HMS Invincible (1747)

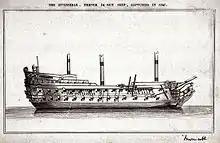
"Invincible" after her capture

This was changed by François Coulomb's design for , launched in 1739 at Toulon. The gundeck length was stretched to 164 (French) feet, and the four small guns on the poop were eliminated, replaced by new gunports for an additional pair of 36-pounder guns on the lower deck and an extra pair of 18-pounder guns on the upper deck. This new gun establishment became the standard for all subsequent French 74s. The next two ships, "Invincible" designed by Pierre Morineau and "Le Magnanime" designed by Blaise Geslain, were begun in early 1741 at Rochefort and were each even longer than "Le Terrible".